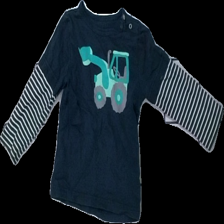
View: front
Type: Top
Category: Children
Brand: Not in the list
Brand text on label: Jako-o
Colors: Blue
Material: 100% Cotton
Pattern: Striped
Cut: Regular
Season: All
Stains: Minor
Damage: stain
Damage location: bottom right
Damage 2: stain
Damage 2 location: bottom left
Price range: <50
Recommended usage: Export
Description: blue top with print and striped sleeves